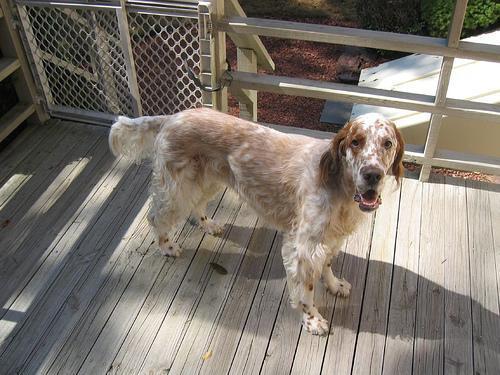
english setter